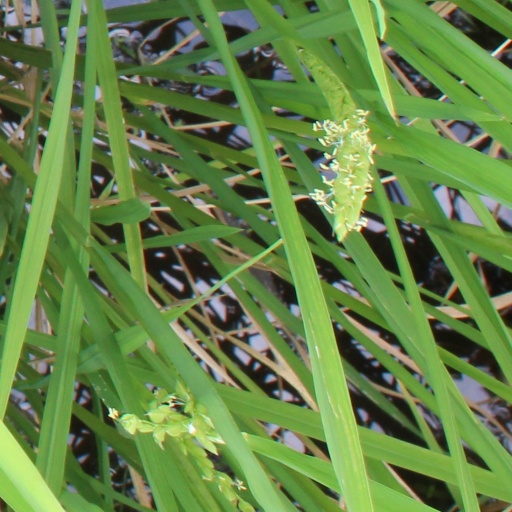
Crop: rice